List of countries without rivers

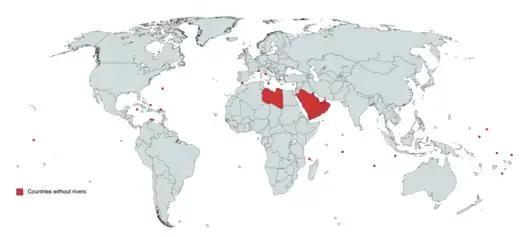
Map of countries without rivers

There are currently 18 countries and 22 territories that do not have a permanent natural river flowing within them, though some of them have streams or seasonal watercourses such as wadis.